Gretchen Knief Schenk

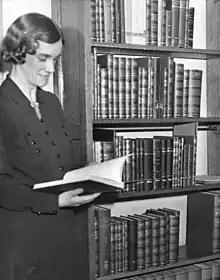
Gretchen Knief, reading a book

Gretchen Knief Schenk (October 1, 1901 – May 16, 1989) was an American librarian, who served as Washington State Librarian from 1942 to 1945, and as president of the Alabama Library Association from 1949 to 1950. She was inducted into the California Library Hall of Fame in 2013.